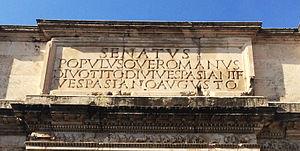
Les inscriptions de l' arc de Titus
Senatus populusque romanus est une devise en latin, qui signifie « Le Sénat et le peuple romain ». Souvent abrégée sous la forme du sigle SPQR, elle était l'emblème de la République romaine, puis par tradition de l'Empire romain. Ces quatre lettres représentaient le pouvoir politique romain. Elles constituent encore aujourd'hui le symbole de la ville de Rome.
L’histoire de la civilisation en Occident est l’étude des faits qui ont constitué l’identité de l'homme occidental. Elle s'inscrit dans une approche culturelle, celle de l'histoire des mentalités, selon l'analyse de la troisième génération de l'école des Annales, parfois appelée Nouvelle Histoire.